Babulnath Temple

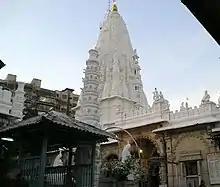

Babulnath Temple is a Hindu temple, dedicated to Shiva, in Mumbai, India, on a small hillock near Girgaum Chowpatty. It is one of oldest mandirs in the city, Shiva in the form of the Lord of the Babul tree is the main deity in this temple.